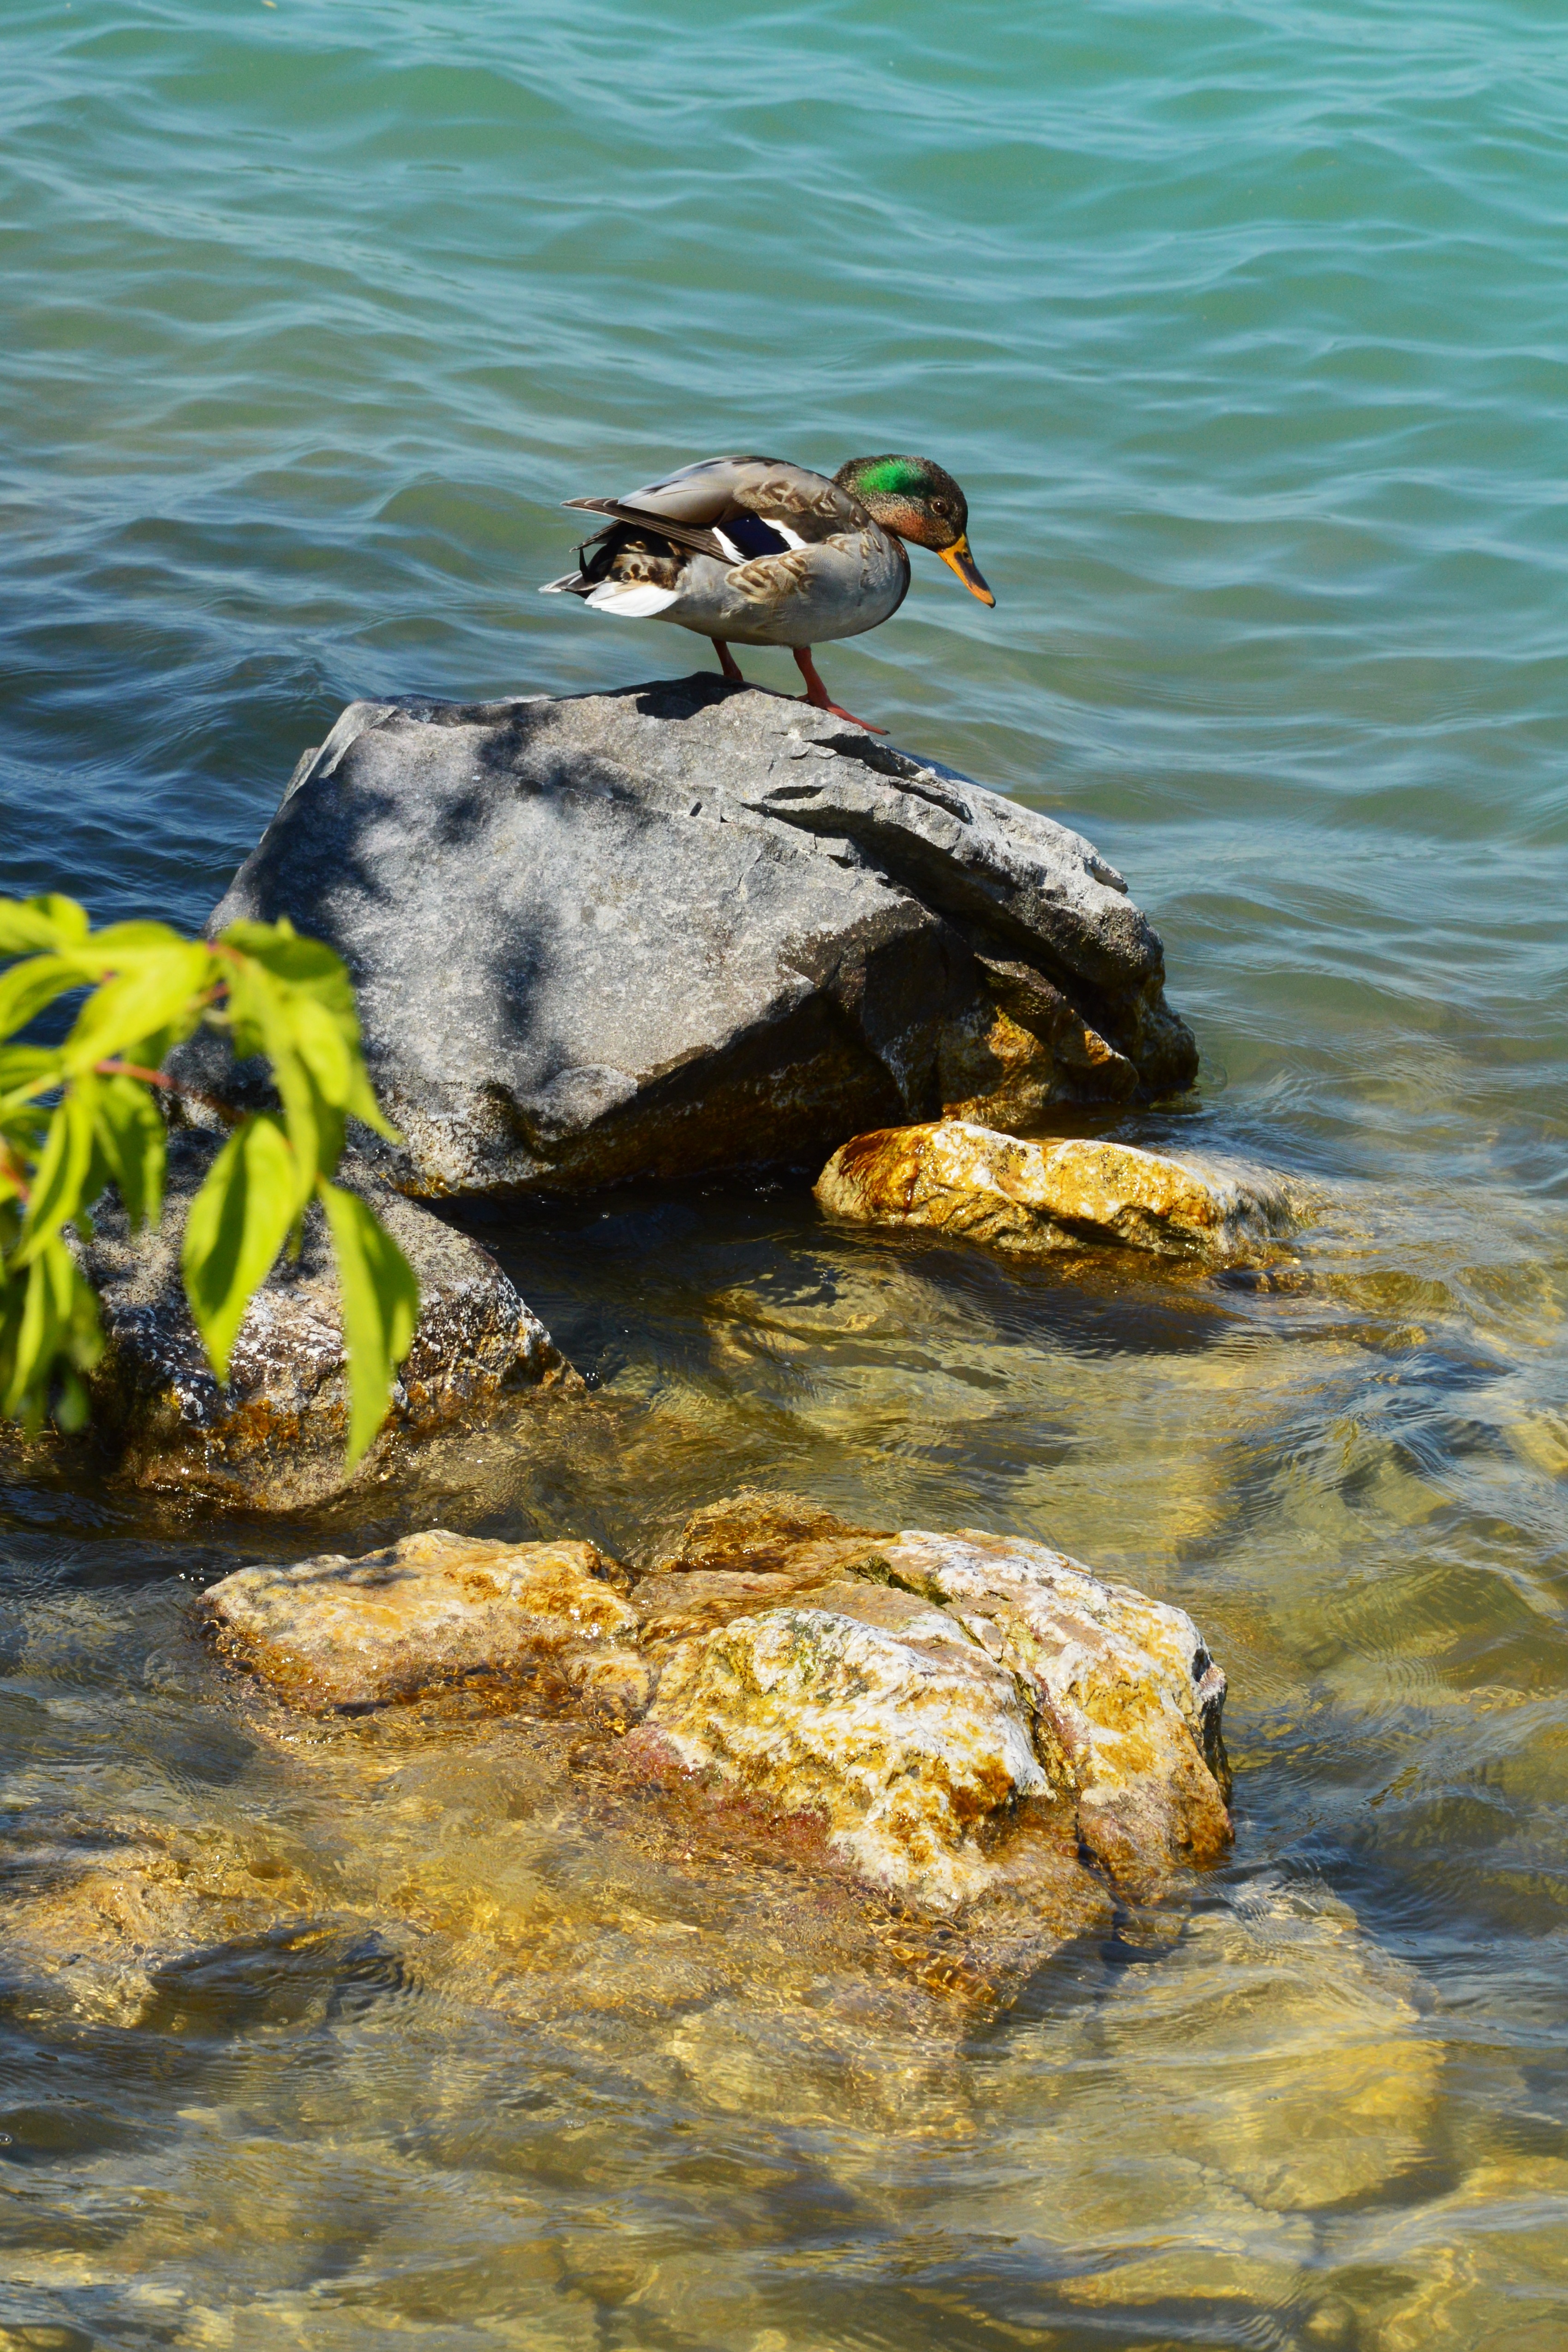
landscape, sea, water, nature, bird, lake, animal, river, stone, wildlife, color, lakeside, duck, animals, hungary, water bird, mallards, water surface, wild ducks, lake balaton, tihany, ducks geese and swans